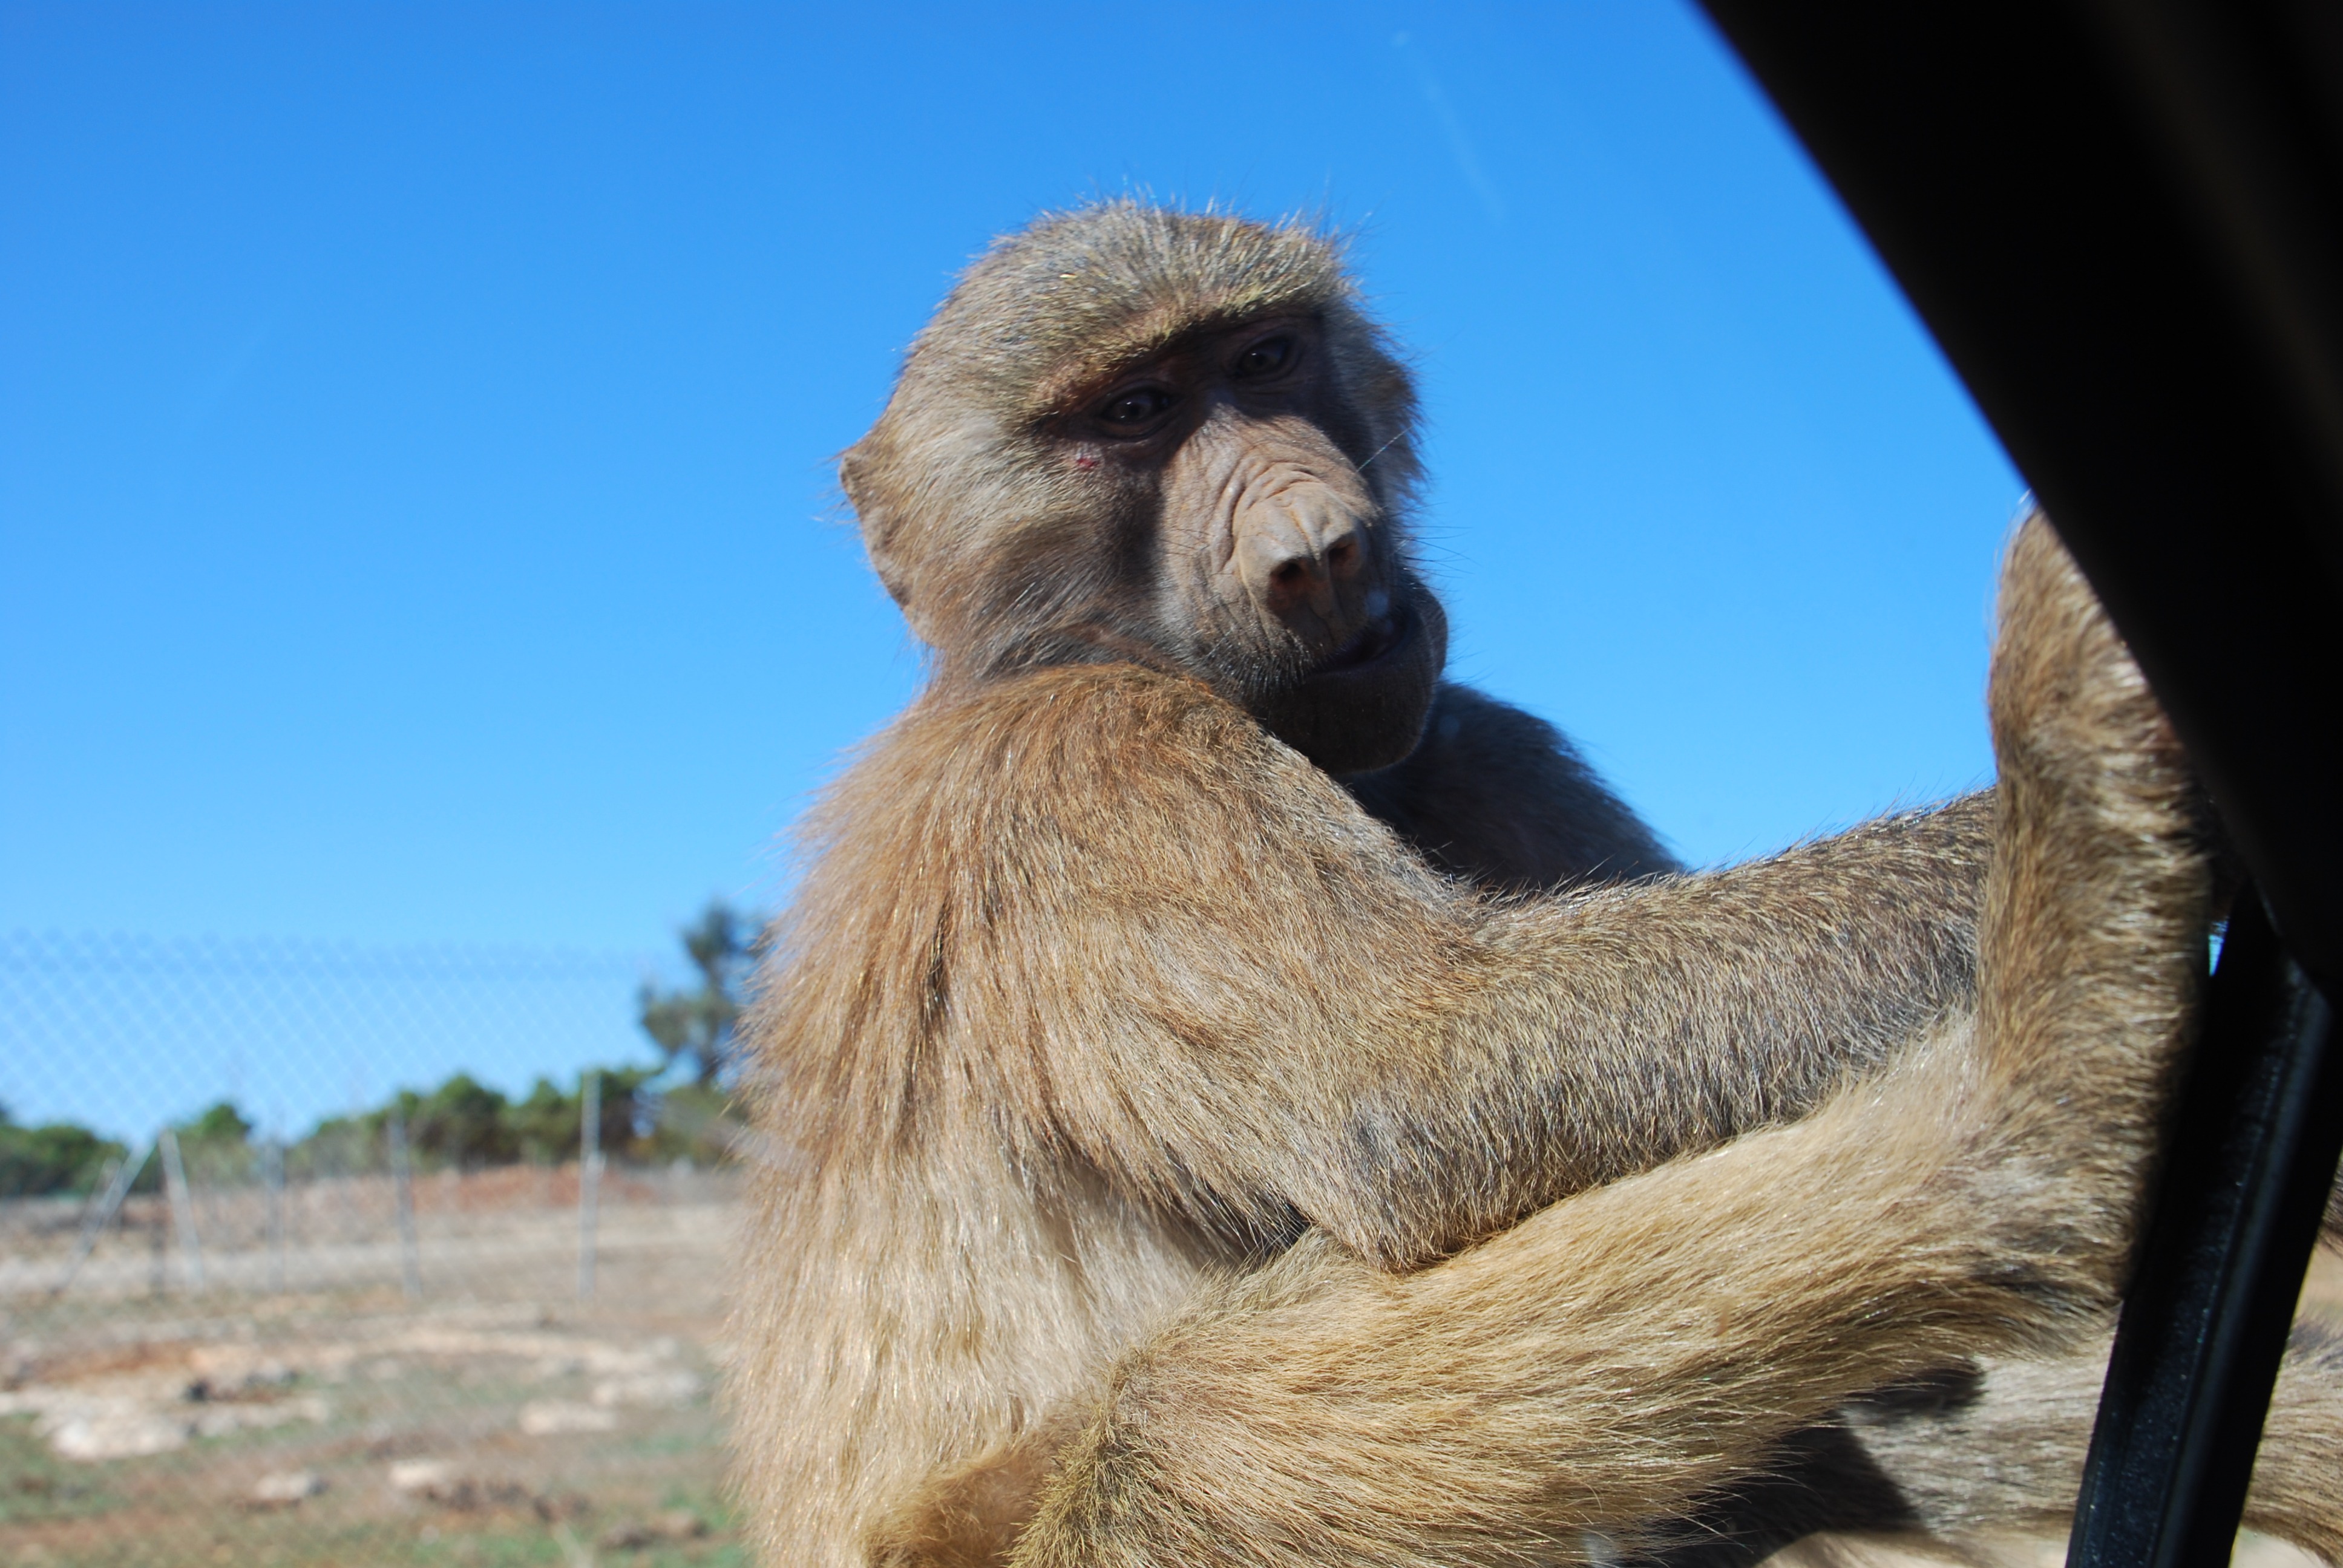
animal, wildlife, mammal, monkey, fauna, primate, baboon, vertebrate, mallorca, macaque, old world monkey